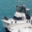
Label: ship